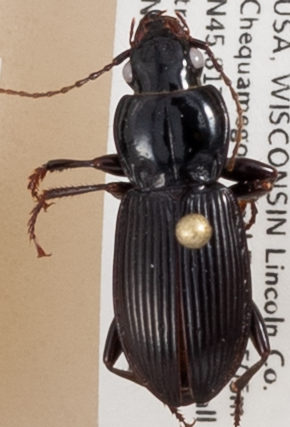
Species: Pterostichus novus
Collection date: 2018-07-10 04:00:00
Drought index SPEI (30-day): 0.71
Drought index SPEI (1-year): -0.24
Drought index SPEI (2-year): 1.642